Nestor's Cup (Mycenae)

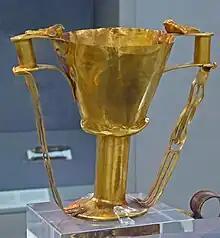
"Nestor's cup" from Mycenae

The Cup of Nestor or dove cup is a gold goblet discovered in 1876 by Heinrich Schliemann in Shaft IV of Grave Circle A, Mycenae, which is usually dated to the 16th century BC. It is now in the National Archaeological Museum, Athens.